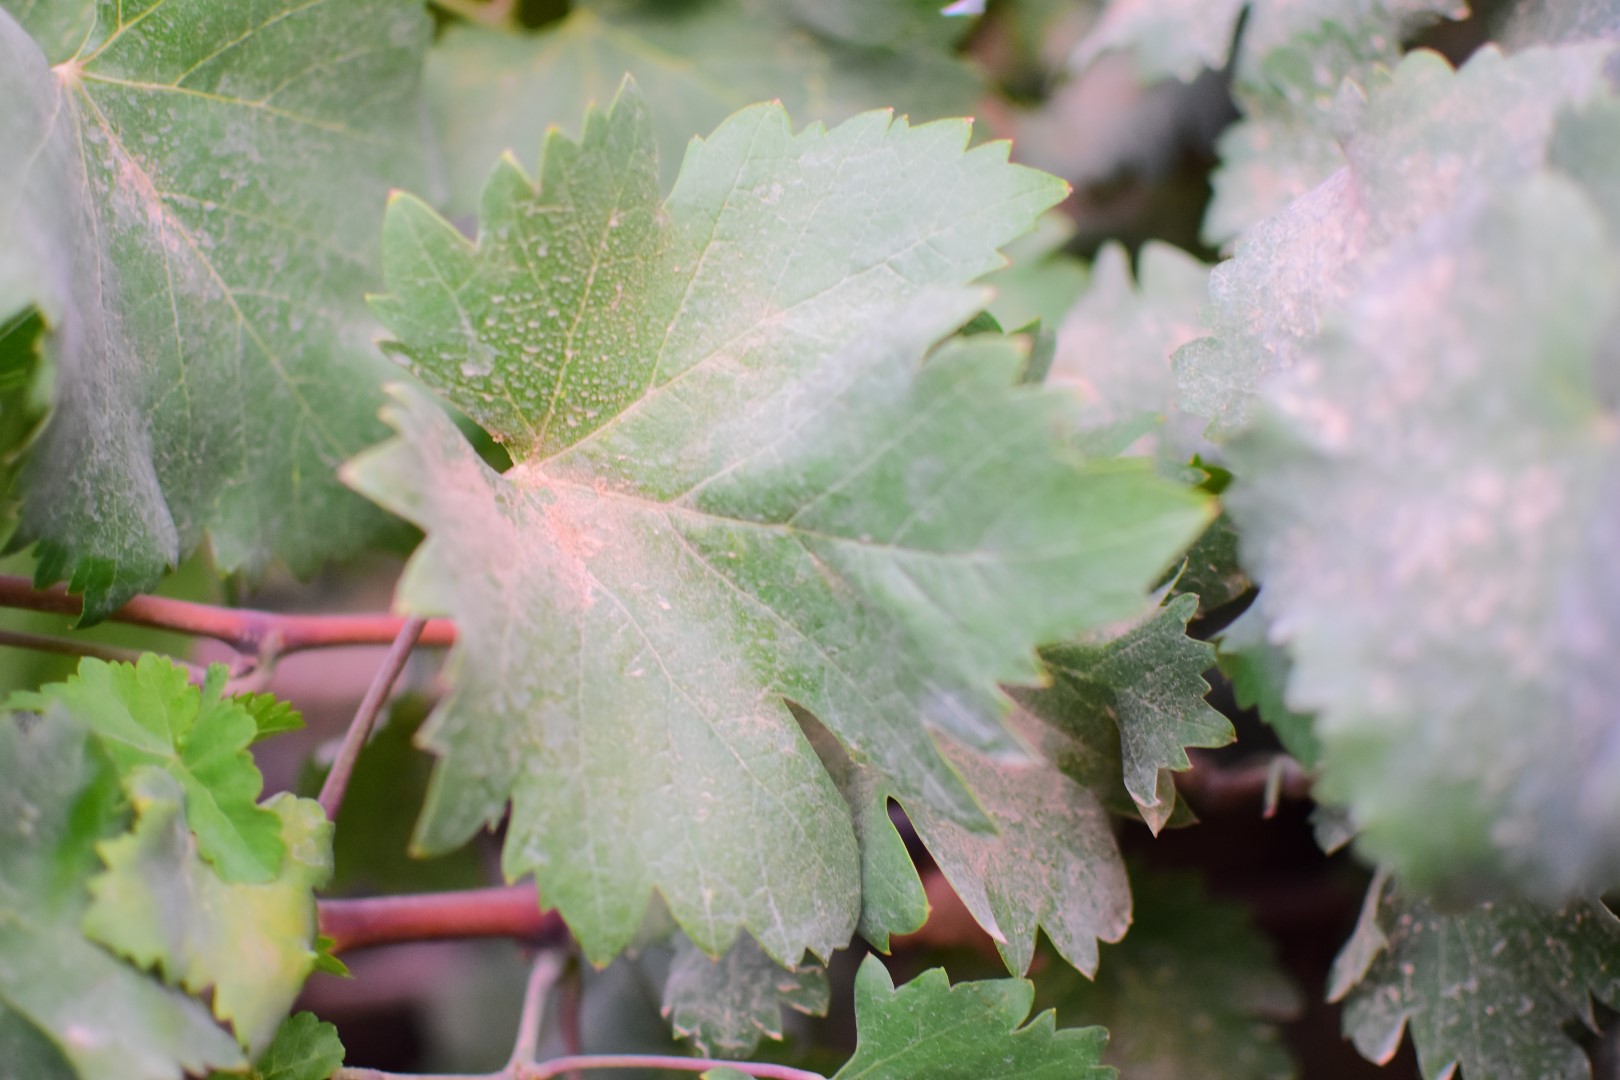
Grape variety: Shdah